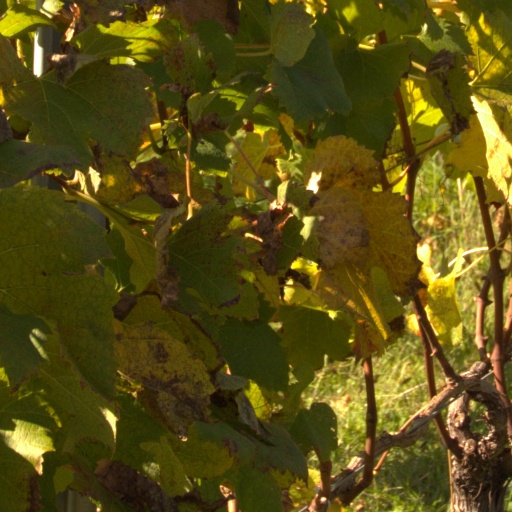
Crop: grape